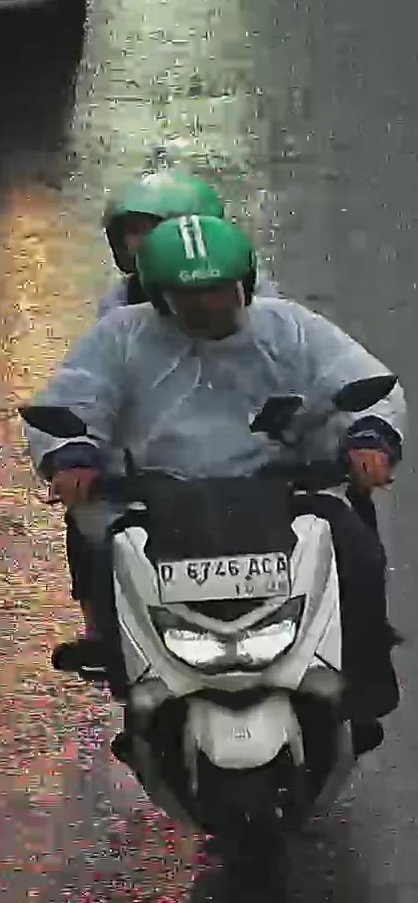
person-with-helmet: 2
person-without-helmet: 0